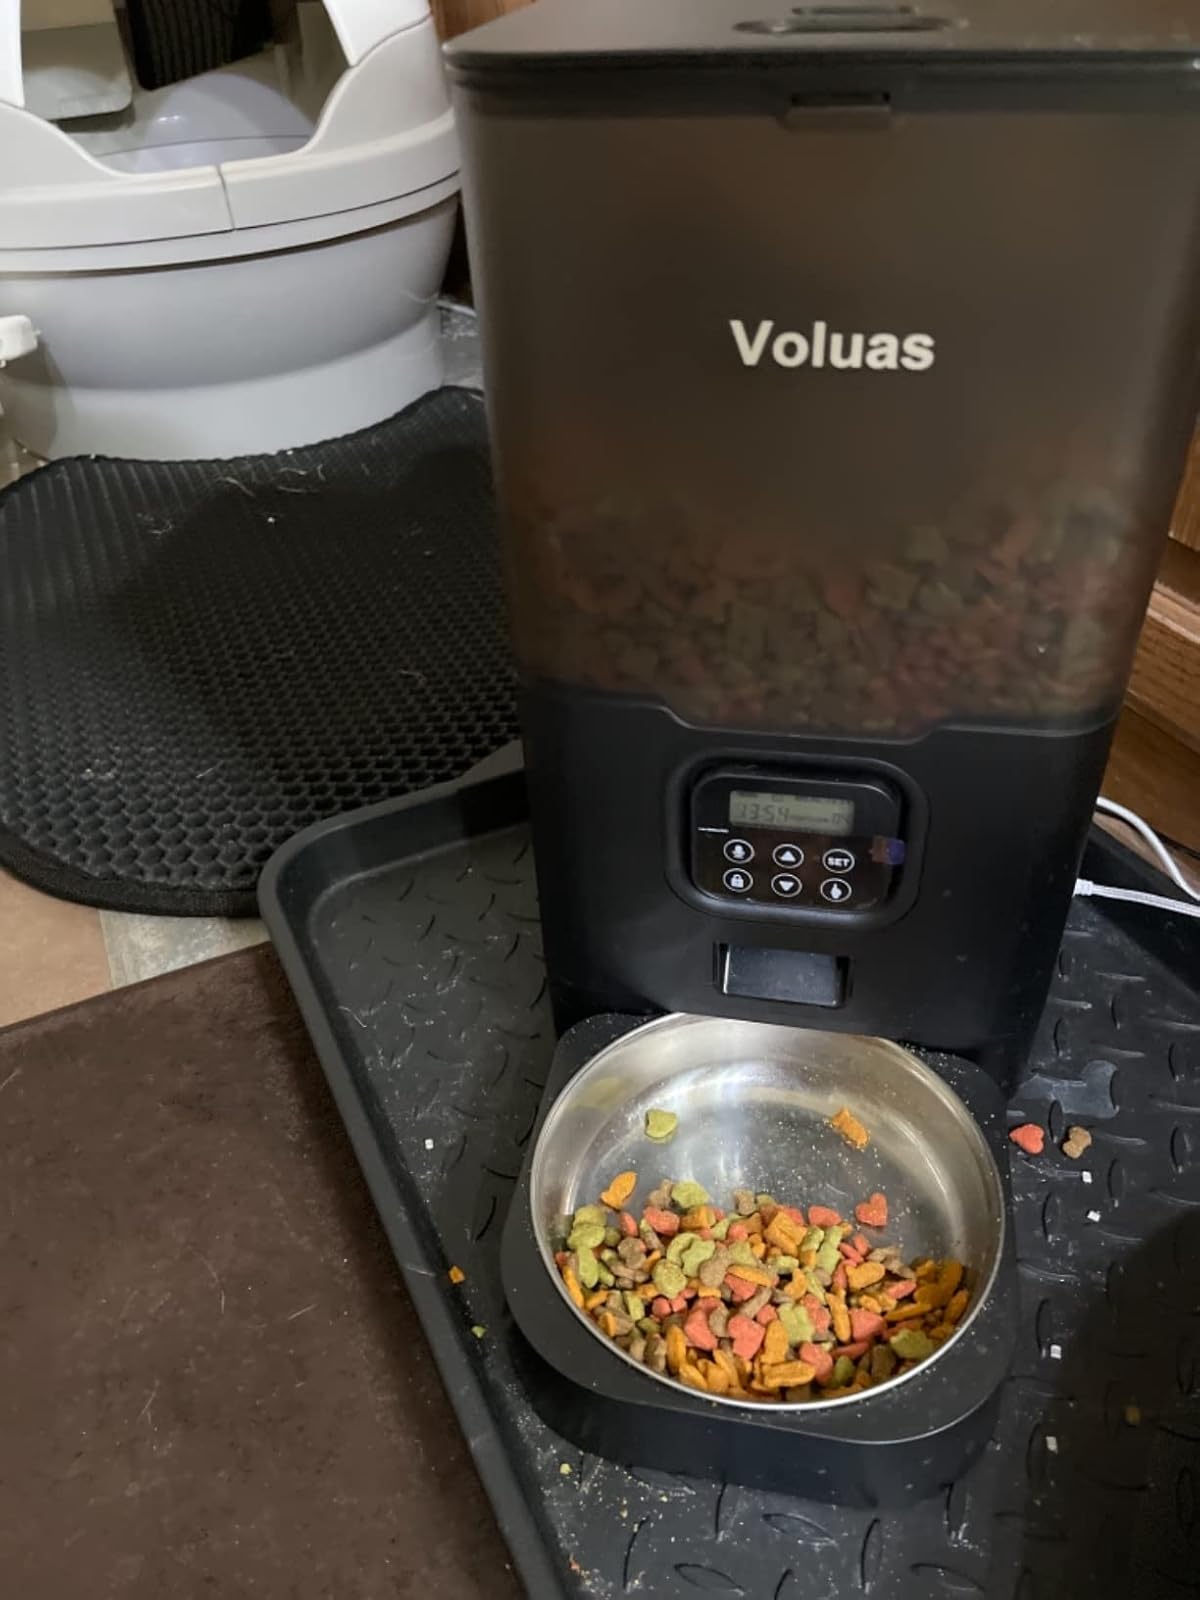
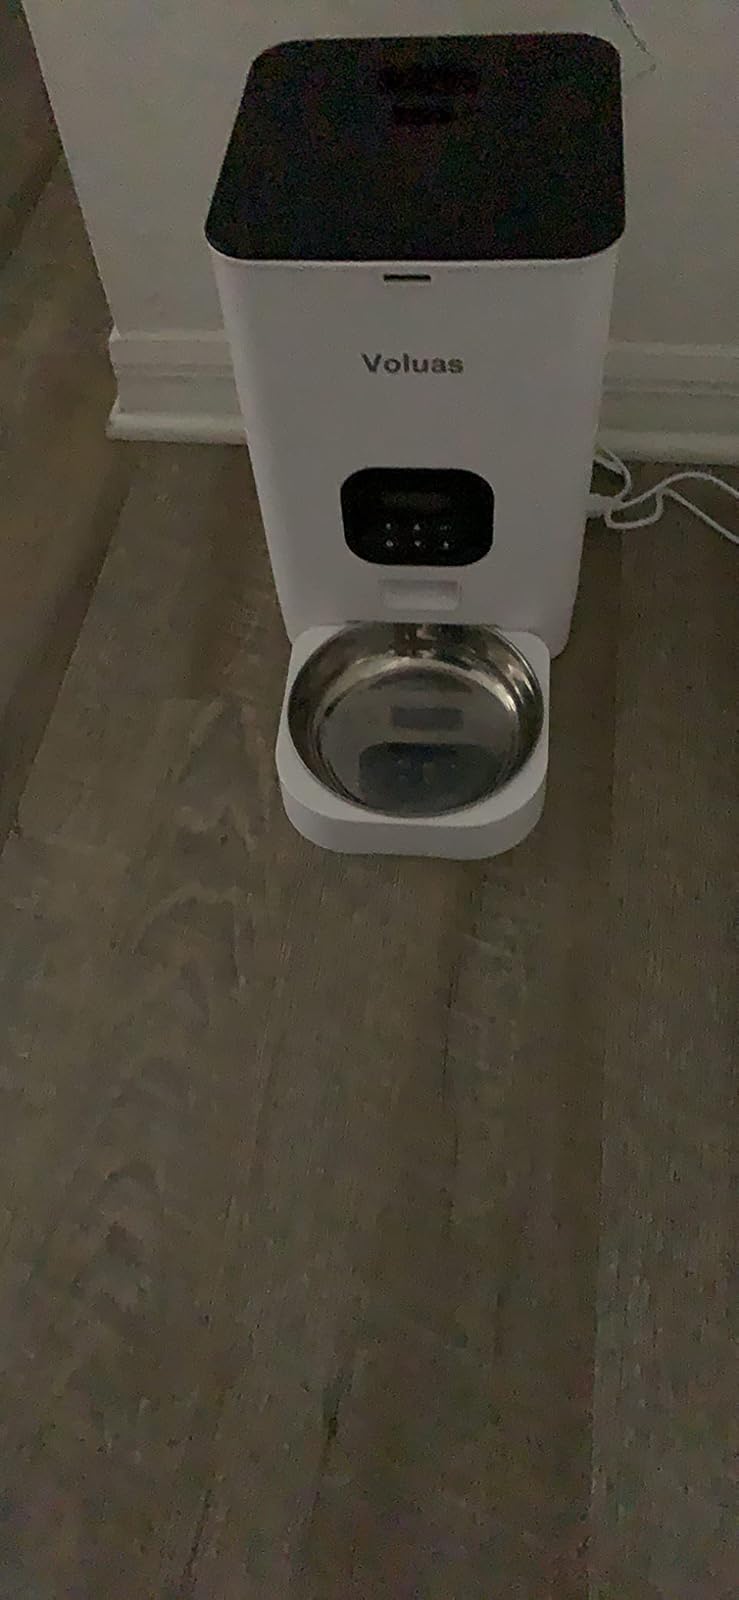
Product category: items_feeder
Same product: no